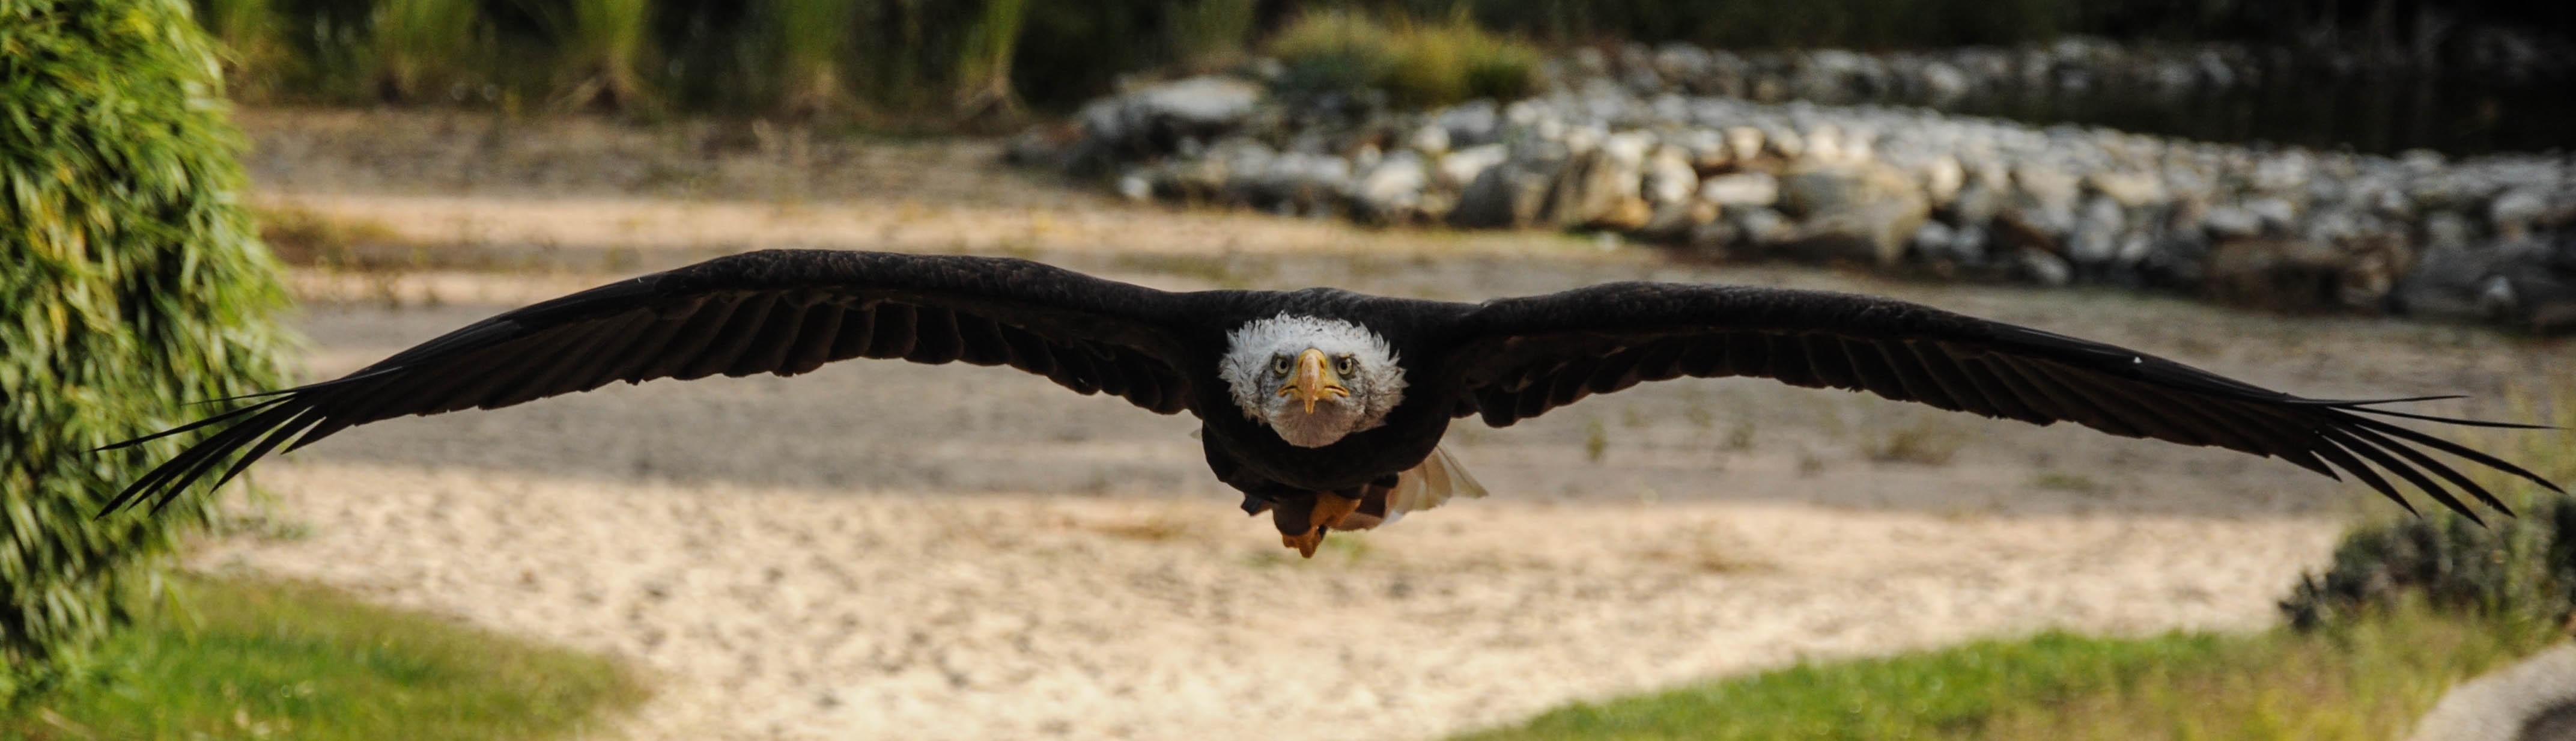
bird, wing, wildlife, beak, eagle, fauna, bird of prey, bald eagle, vertebrate, vulture, locarno, raptors, falconry